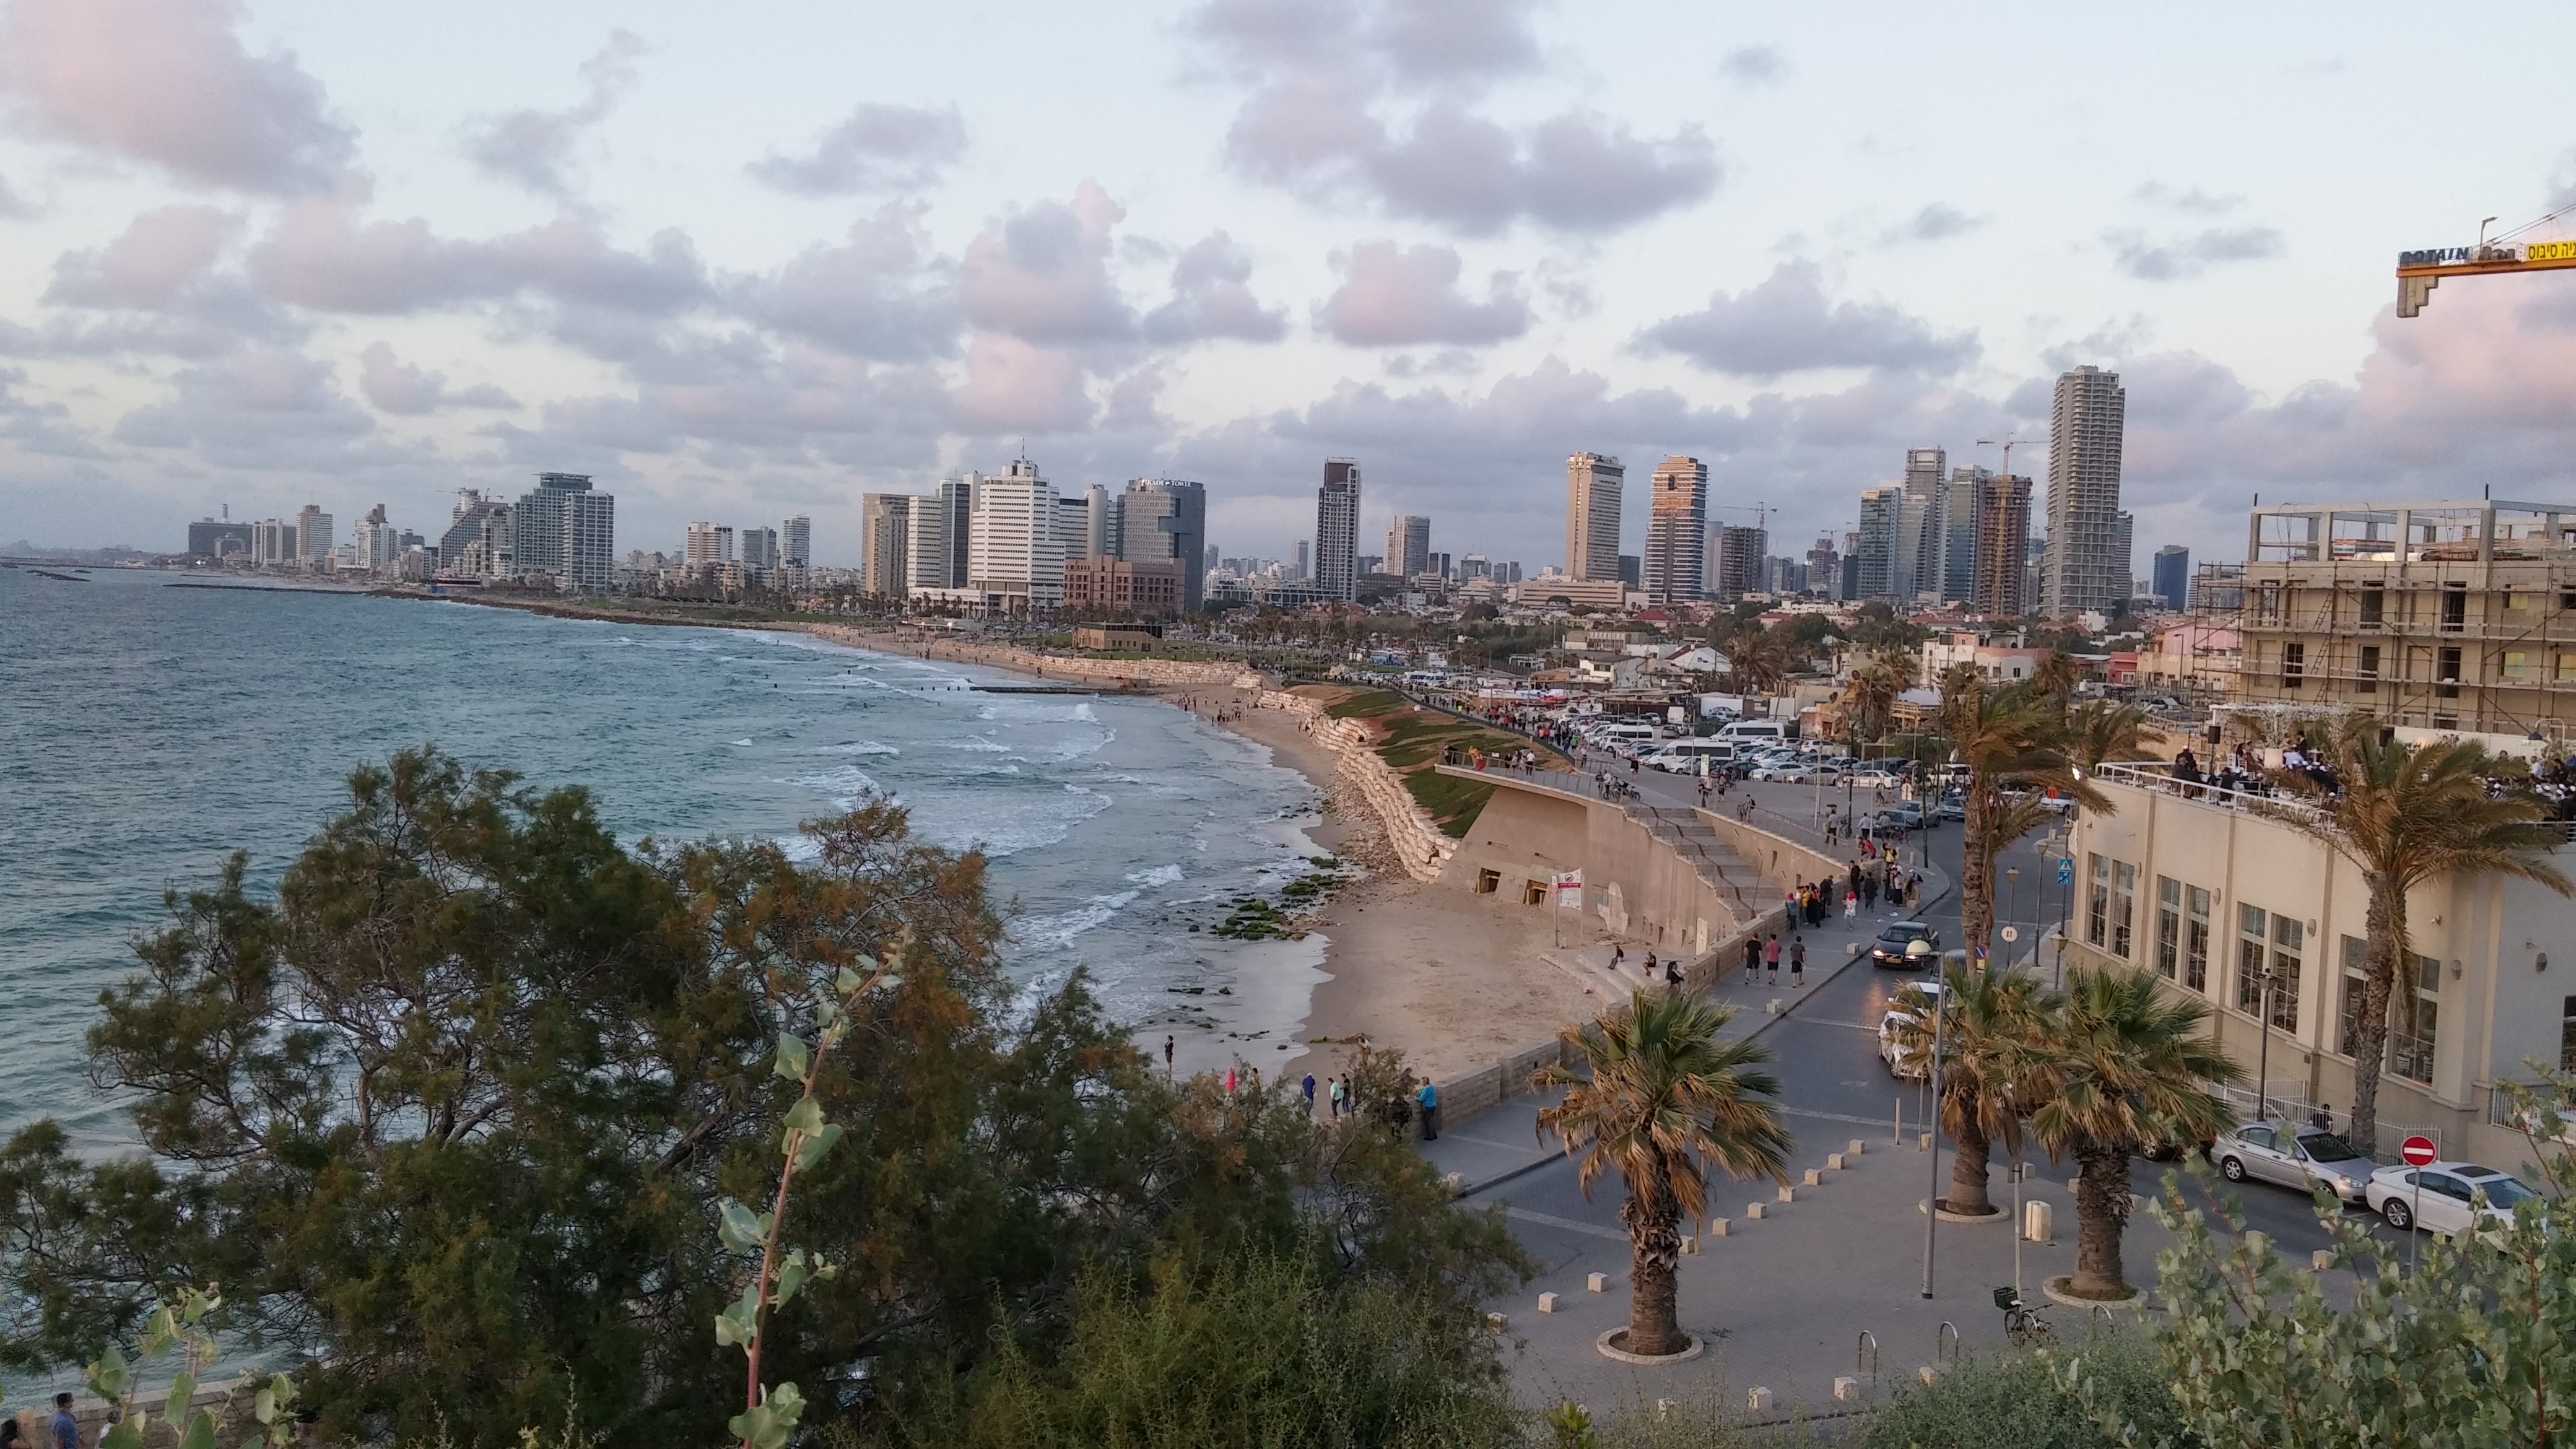
beach, landscape, sea, coast, water, sunset, skyline, palm tree, town, city, cityscape, panorama, downtown, travel, seaside, evening, waterway, skyscrapers, big, beach sunset, aerial photography, residential area, human settlement, build buildings